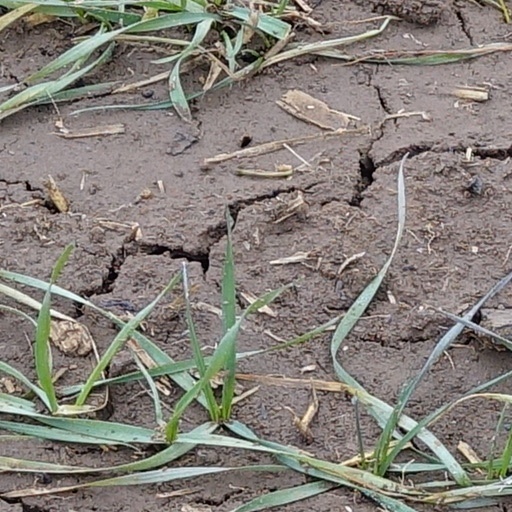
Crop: wheat